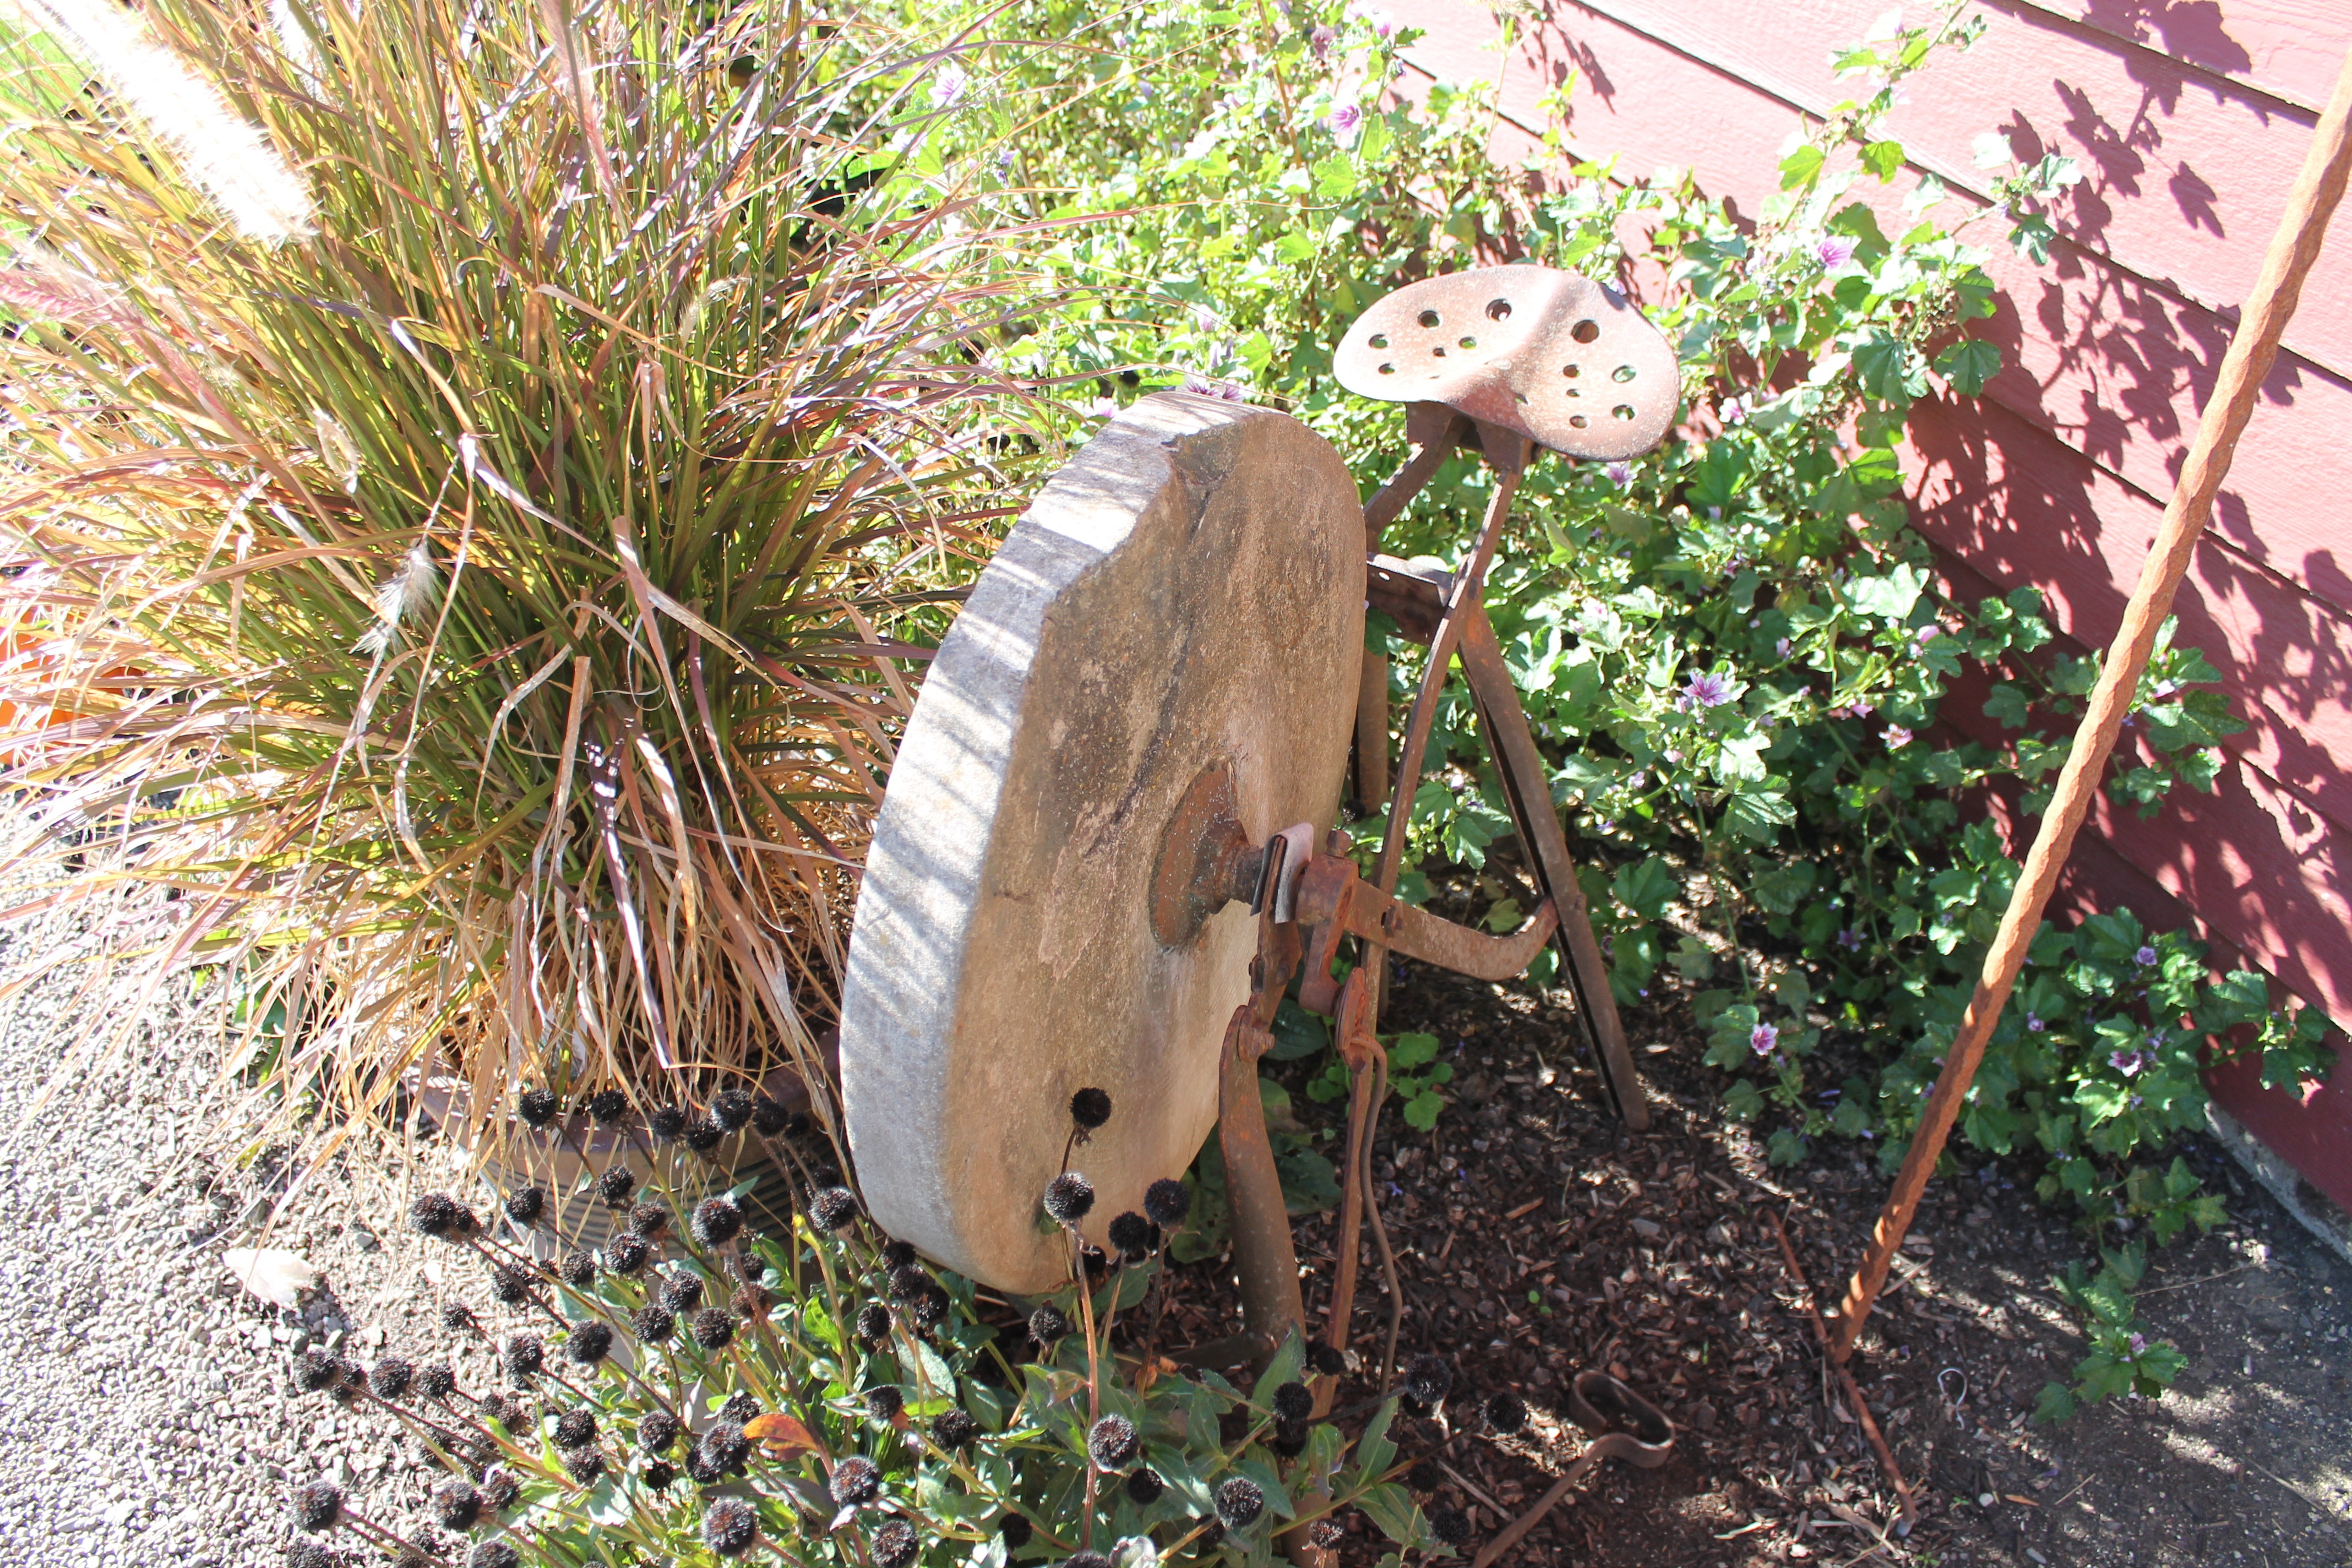
tree, nature, growth, field, farm, lawn, leaf, fall, flower, country, green, harvest, natural, autumn, backyard, agriculture, garden, plants, gardening, yard, woody plant, grindstone